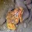
Label: frog